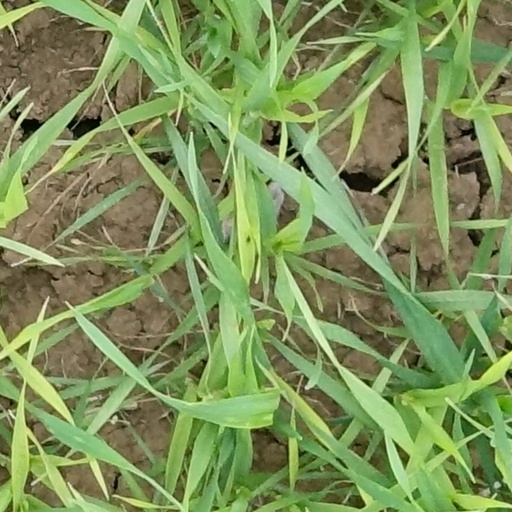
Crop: wheat